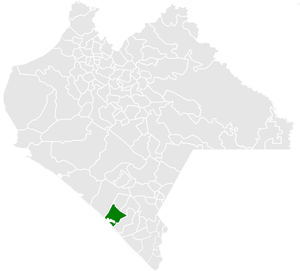
Acapetahua est une municipalité du Chiapas, au Mexique. Elle couvre une superficie de 191,3 km² et compte 28 380 habitants en 2015.